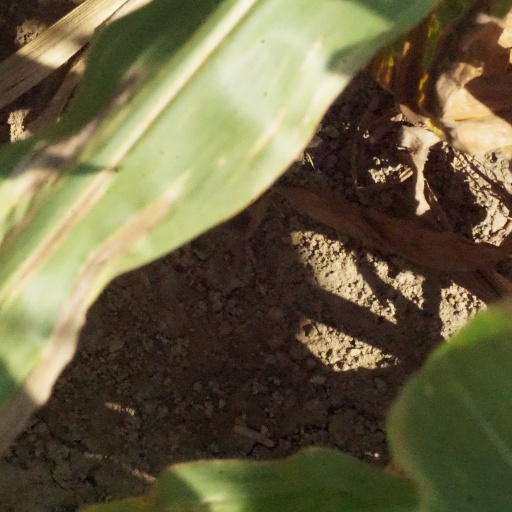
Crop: maize; corn